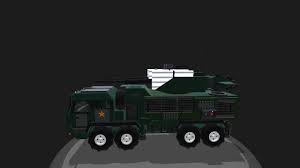
Label: Air Defense